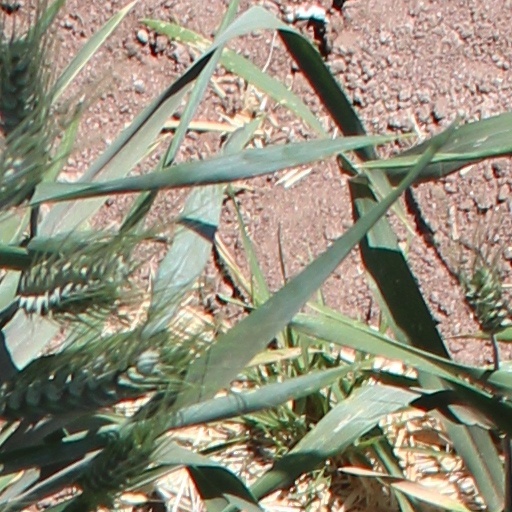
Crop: wheat